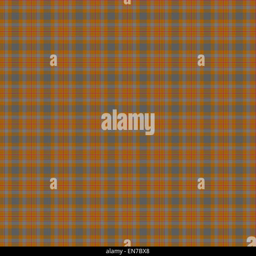
a seamless patterned tile of the tartan